Work from Home (song)

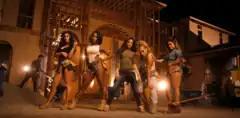
The members of Fifth Harmony pose as construction workers. Many critics commented on the group's mature direction they took from their previous videos.

"Work from Home" was initially written by Joshua Coleman with Jude Demorest, Alexander Izquierdo, Dallas Koehlke and Brian Lee. Coleman and Koehlke also produced, performed all instruments and programming for the song. Fifth Harmony's vocals were produced & recorded by Victoria Monét and Andrew Bolooki at Windmark Recording and The Northership, both located in California. The song was mixed by Phil Tan at the Callanwolde Fine Arts Center with assistance from Daniela Rivera. The song came for the group after their A&R Joey Arbagey played it during a meeting to discuss their sophomore album's direction; each member immediately approved of the song. During an interview with "Spin", Cabello explained that the group "fell in love" with the song after hearing it mostly for its "laid-back" and "chill" atmosphere that featured "a kind of urban pocket". She explained that the reason she and her groupmates loved the track was because it "branched out in different ways" from anything they had recorded. The song's title was announced on February 24, 2016. Originally titled "Work" and set to be released on January 26, 2016, the group had to re-title the song to "Work from Home" to avoid confusion with Rihanna's song of the same name, which was released a month prior.